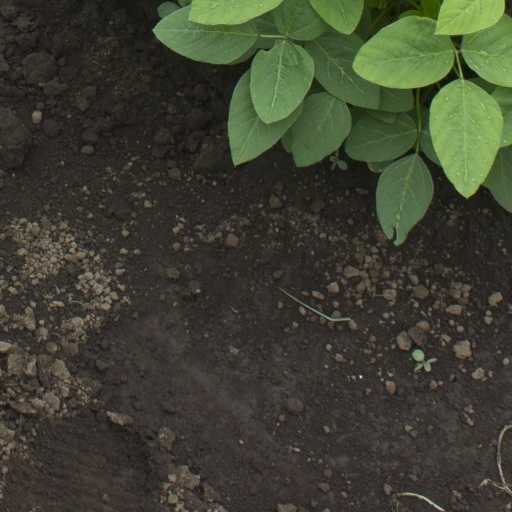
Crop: soybean